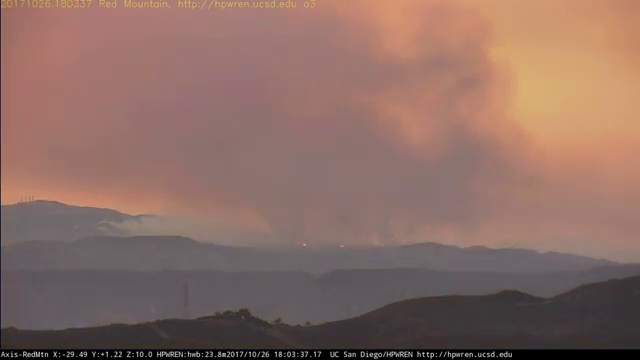
Fire: no
Smoke: yes